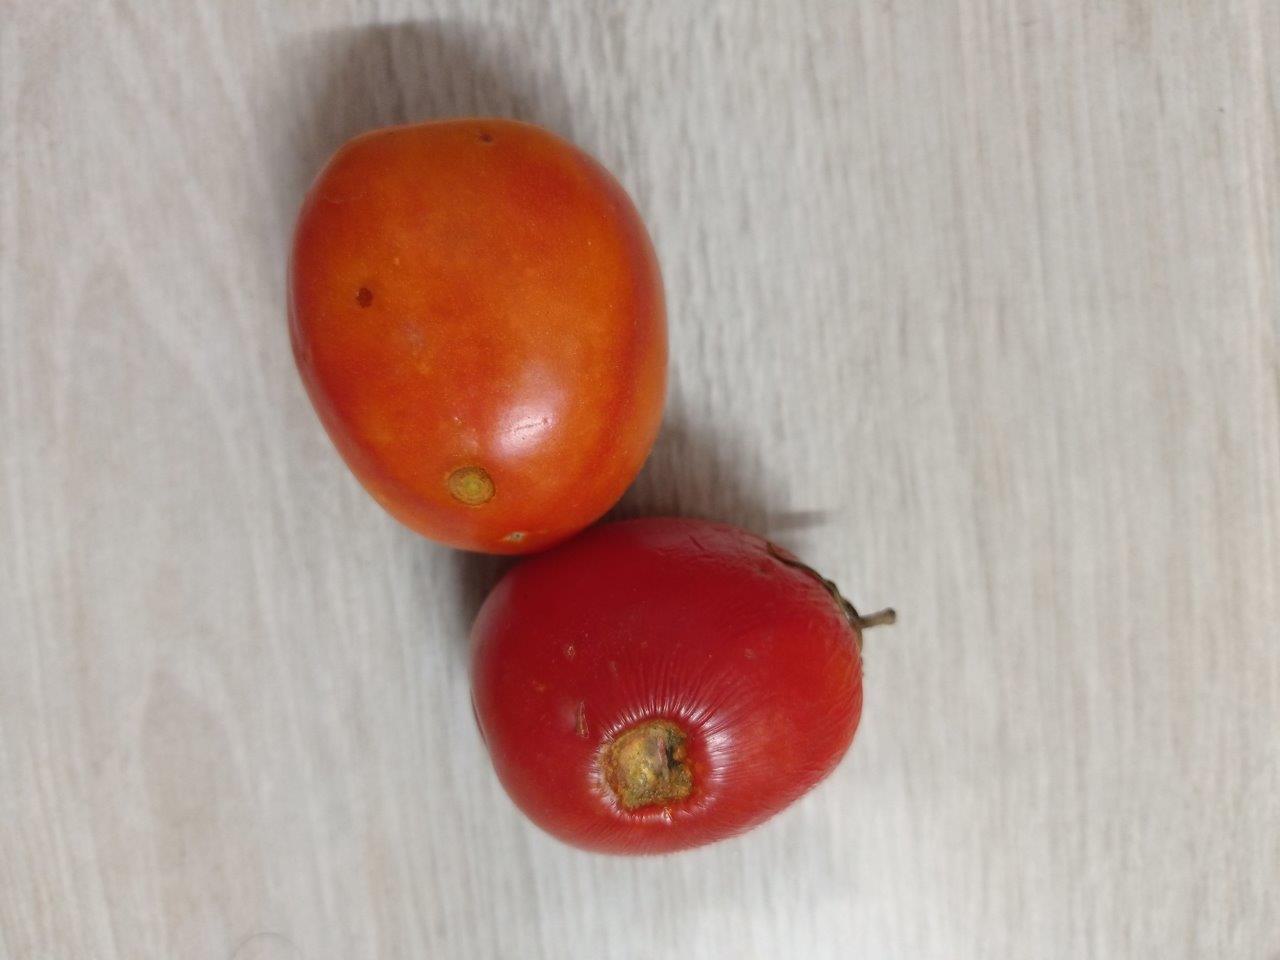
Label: Rotten